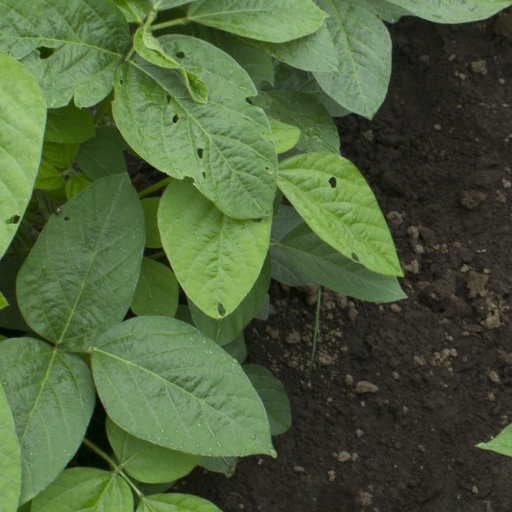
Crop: soybean